Colombian–Peruvian territorial dispute

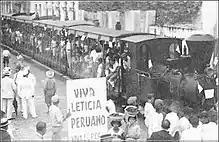
Peruvian protests in 1932 against ratification of the Salomón-Lozano Treaty

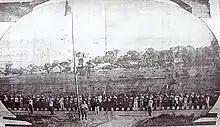
The flag of Peru flies over the port of Leticia after the takeover

The Colombia–Peru War was the result of dissatisfaction with the Salomón–Lozano Treaty and the imposition of heavy tariffs on sugar. On August 27, 1932, Peruvian civilians Oscar Ordoñez and Juan La Rosa Guevara, in the presence of Lieutenant Colonel Isauro Calderón, Lieutenant Commander Hernán Tudela y Lavalle, engineers Oscar H. Ordóñez de la Haza and Luis A. Arana, doctors Guillermo Ponce de León, Ignacio Morey Peña, Pedro del Águila Hidalgo and Manuel I. Morey created the National Patriotic Junta, known also as the Patriotic Junta of Loreto. They obtained, through donations and charity from civilians and the military, the necessary weapons and resources to start the “recovery of the port”.